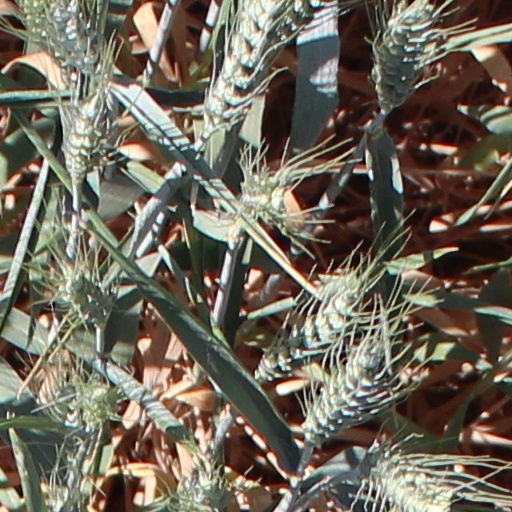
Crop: wheat